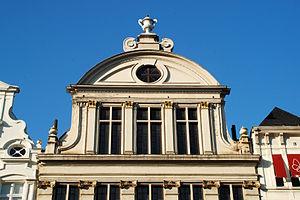
Belgique - Bruxelles - Maison du Char d'Or
La Maison du Char d'Or est une maison de style baroque classicisant située au numéro 89 de la rue du Marché aux Herbes à Bruxelles, à côté de la Maison de la Lunette et à quelques dizaines de mètres de la Grand-Place.
La rue du Marché aux Herbes est une rue de Bruxelles, en Belgique, située à quelques dizaines de mètres de la Grand-Place.